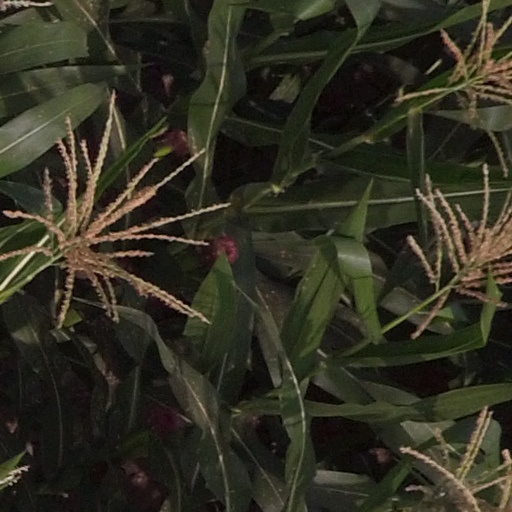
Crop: maize; corn